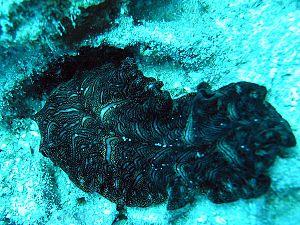
Les Platyzoaires forment un super-embranchement d'animaux protostomiens, ils réunissent les vers plats et les animaux qui leur sont phylogénétiquement proches.
Les Rhabditophora sont des Plathelminthes, libres ou parasites.